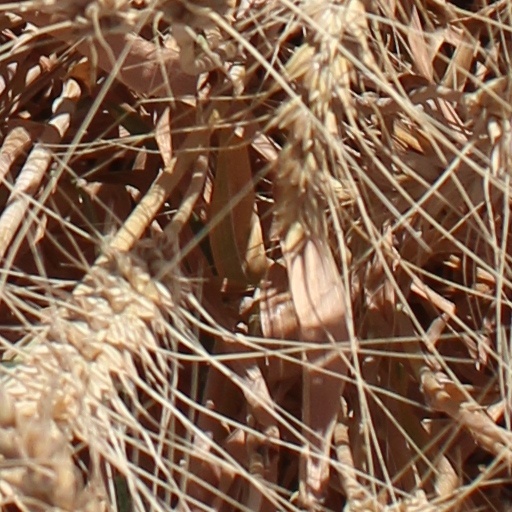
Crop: wheat